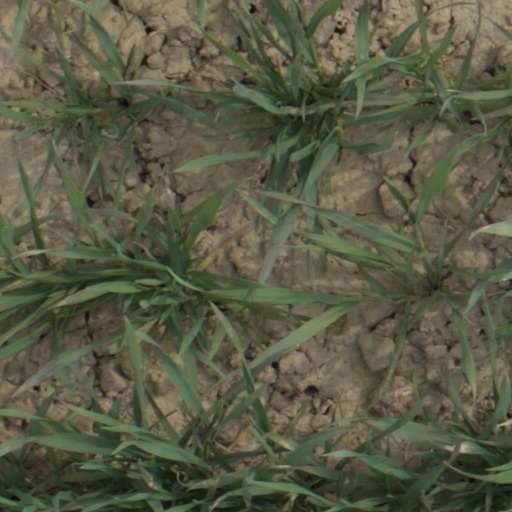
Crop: wheat